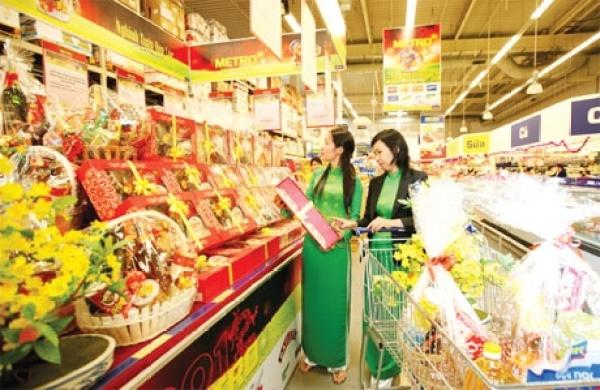
có một người phụ nữ mặc váy màu xanh lá cây đang cầm trên tay một hộp quà